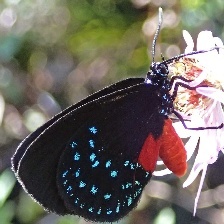
Species: ATALA
Butterfly family (ImageNet category): lycaenid_butterfly